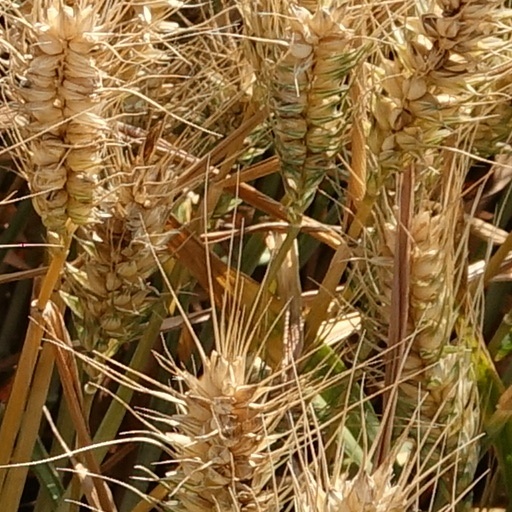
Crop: wheat